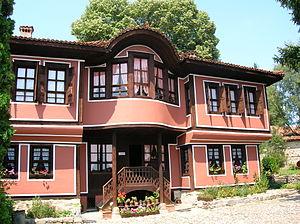
Maison Kableshkov, à Koprivchtitsa (Bulgarie).
Koprivchtitsa est une ville et une municipalité bulgare.